Gemstones in the Bible

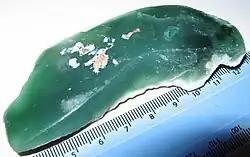
Chrome chalcedony, raw.

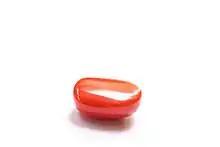
Red coral gemstone

Amethyst - Greek ἀμέθυστος "amethystos" (Revelation 21:20). Amethyst is not known appear in the Hebrew Bible, as no Hebrew gemstone name can be securely associated with the stone. However, the stone was known among the Israelites.